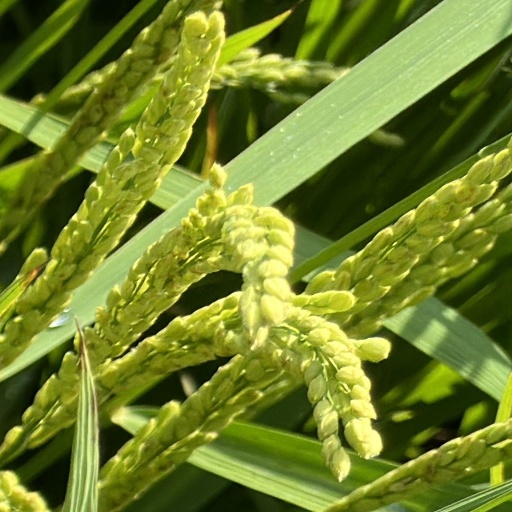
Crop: rice